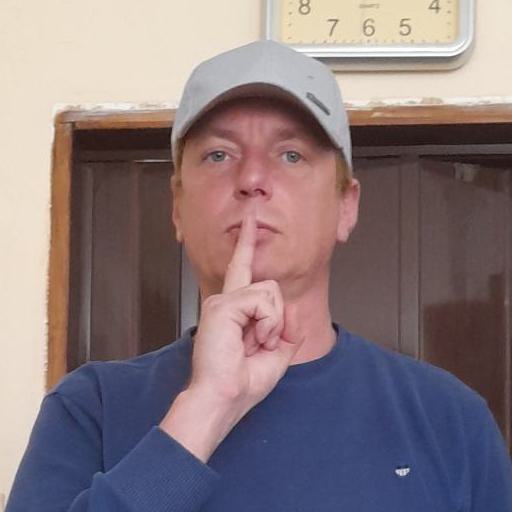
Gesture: mute